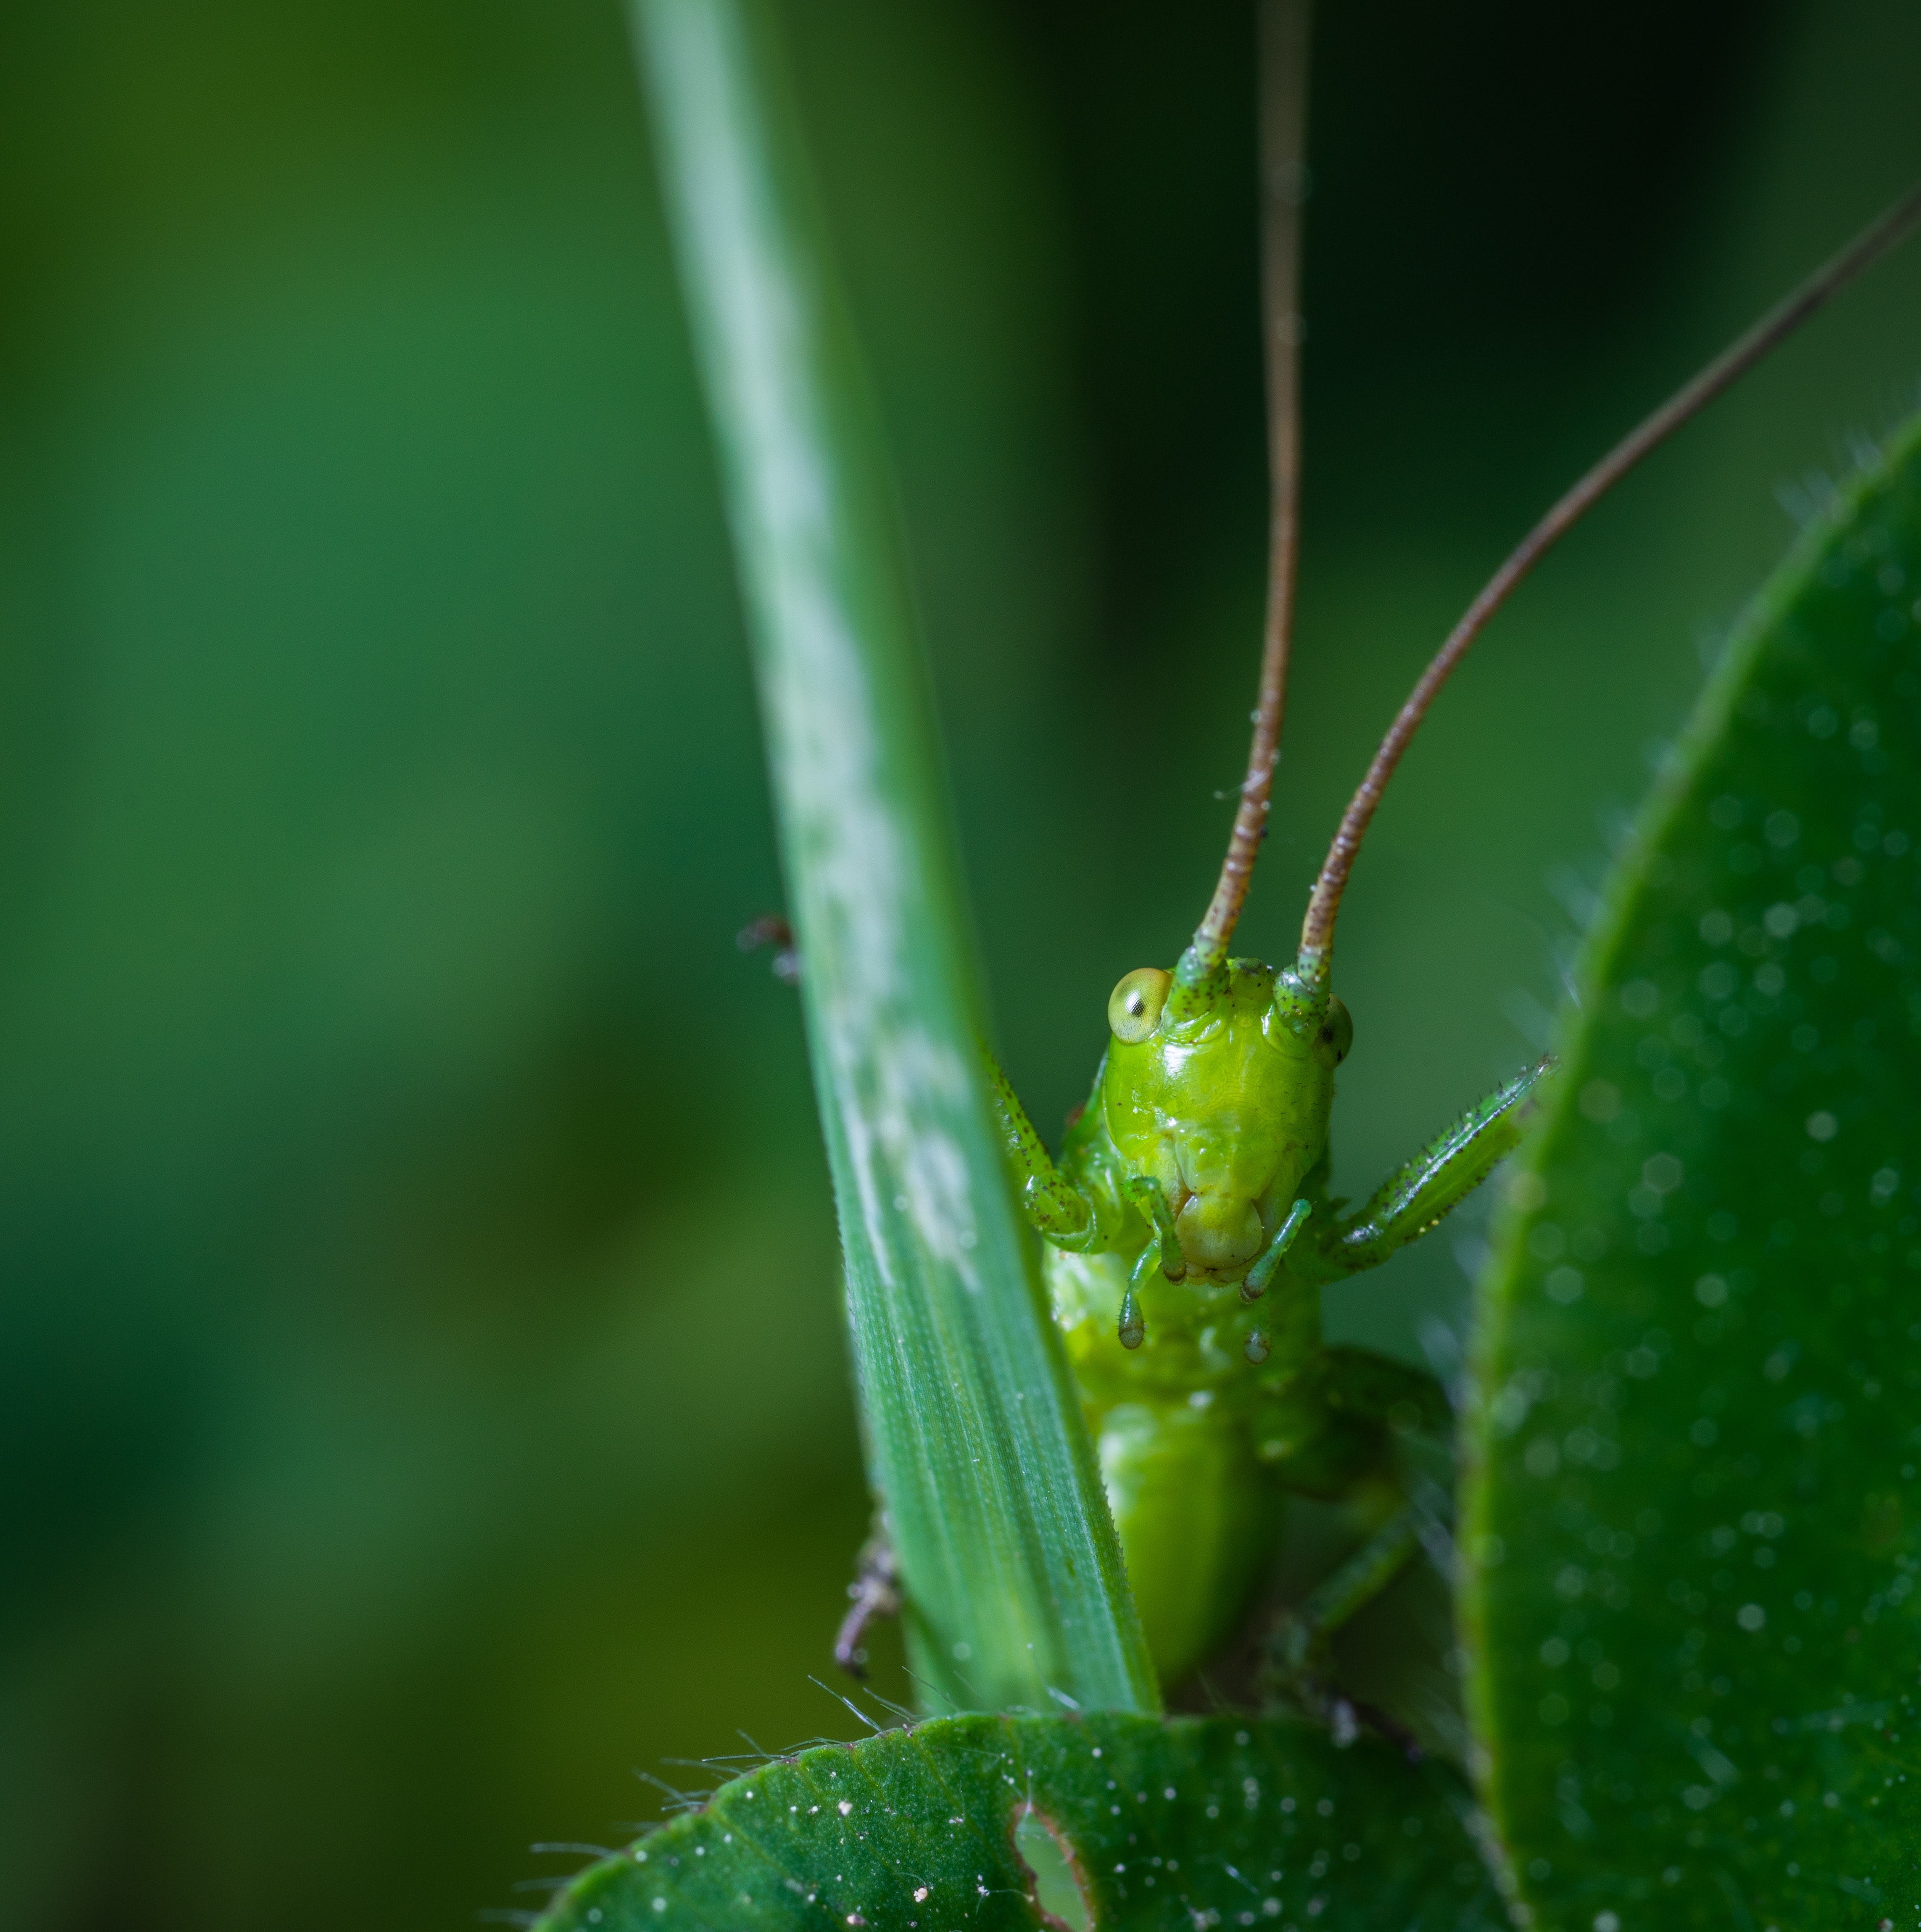
insect, grasshopper, green, cricket like insect, cricket, macro photography, locust, leaf, invertebrate, Miridae, close up, Oecanthidae, plant, organism, grass, photography, bug, pest, plant stem, arthropod, mantis, wildlife